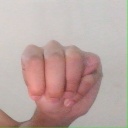
अक्षर: म